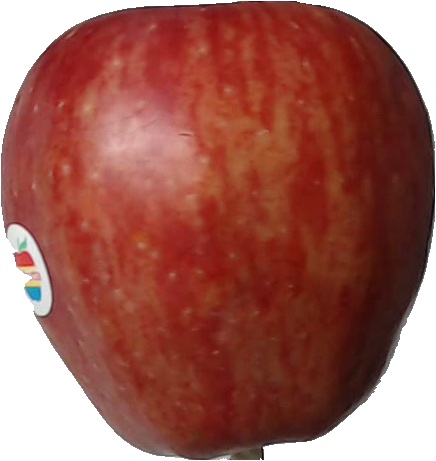
Label: apple_red_1